Jaylen Brown

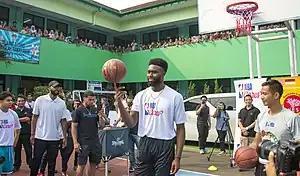
Brown teaching students how to play basketball in Jakarta, Indonesia in 2018

At age 22, Brown became the National Basketball Players Association's youngest elected vice president. In recent years, he has spoken on the importance of education and technology at Harvard University, MIT, and his alma mater, Berkeley. In 2019, Brown was named as a MIT Media Lab fellow, and he has since collaborated with the university to create "the Bridge Program", which mentors Greater Boston youth and high school students of color who are interested in pursuing careers in STEM programs. Through his work with MIT and his 7uice Foundation, Brown has taken a strong interest in tackling education and income inequality, among other social advocacy initiatives.